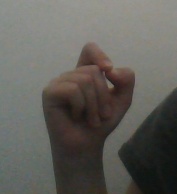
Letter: fa